Coma (novel)

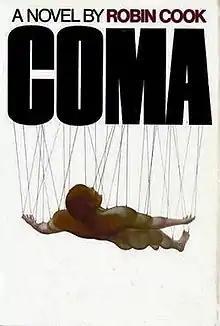
First edition cover

Coma is Robin Cook's first commercially successful novel, published by Signet Book in 1977. "Coma" was preceded in 1973 by Cook's lesser-known novel "Year of the Intern".